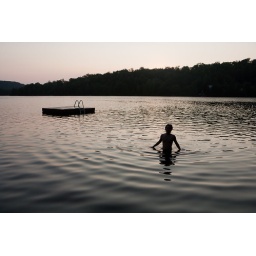
Asian man swimming in a lake during sunset. Laurentians, Canada